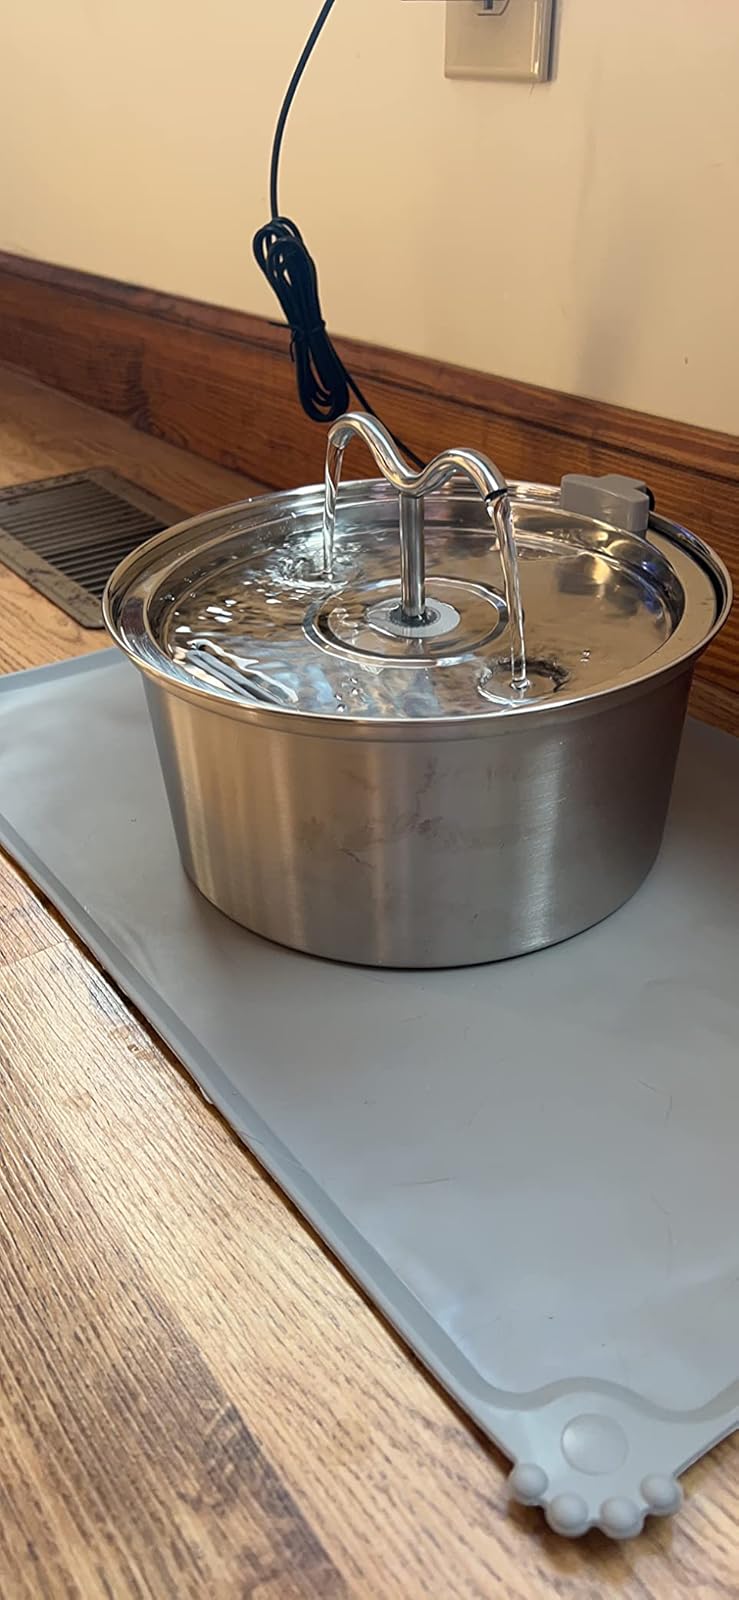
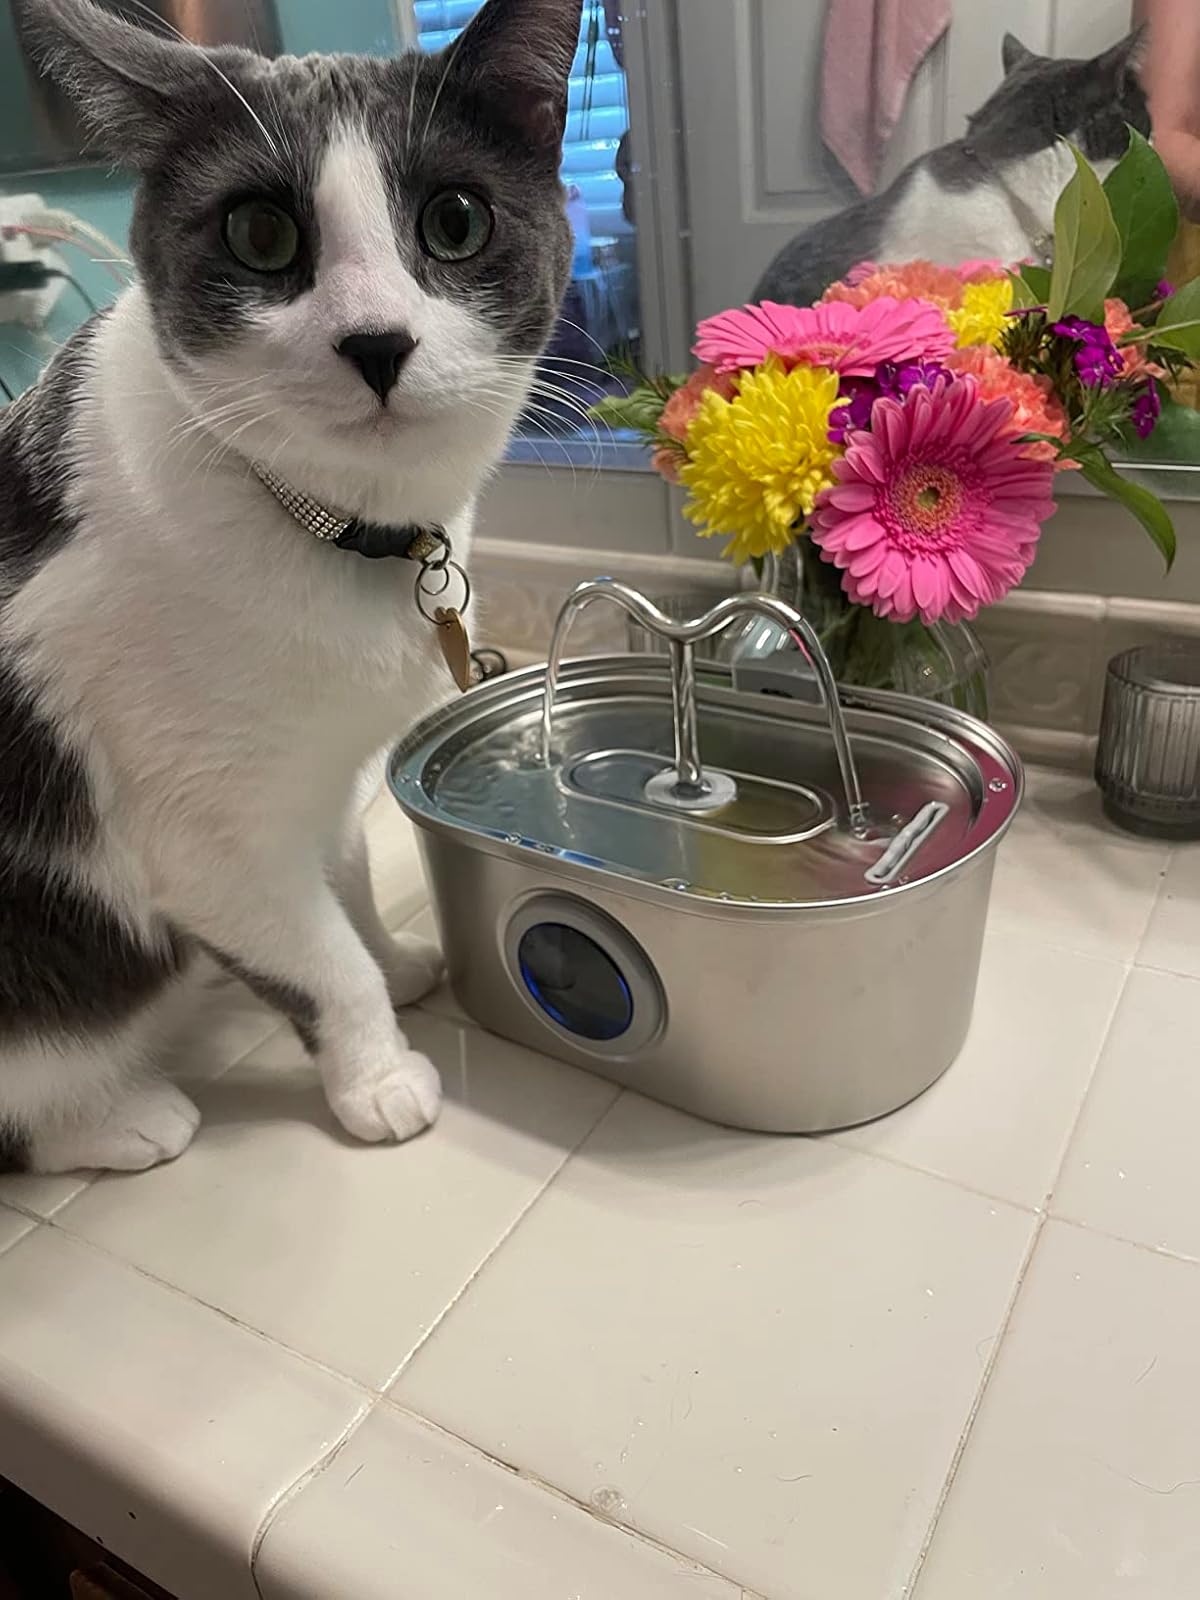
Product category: items_bowl
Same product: no